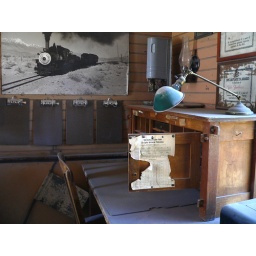
This is a desk in the old Laws railroad station of the Carson and Colorado.